UNITE HERE

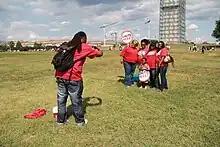
UNITE HERE members by the Washington Monument, at the 50th anniversary of the March on Washington for Jobs and Freedom

In 2005, UNITE HERE withdrew from the AFL–CIO and joined the Change to Win Federation, along with several other unions, including the Teamsters, Service Employees International Union (SEIU) and the UFCW. In May 2009, union president Bruce Raynor (originally from UNITE) left UNITE HERE, taking with him numerous local unions and between 105,000 and 150,000 members, mostly garment workers and a labor-owned bank, Amalgamated Bank. They formed a new SEIU affiliate called Workers United.